Adrian Hickmott

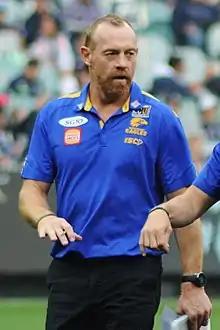
Hickmott with West Coast in April 2018

Adrian Hickmott (born 30 March 1972) is an Australian rules football coach and former player. He is currently an assistant coach with the Hawthorn Football Club. As a player, he played with the Geelong Football Club and Carlton Football Club in the Australian Football League.